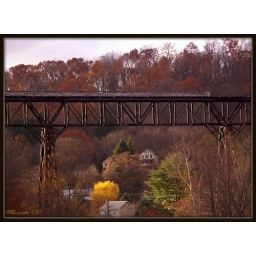
An abandonded railroad trestle ... now used as part of a walking and bike trail in Rosendale , N.Y.